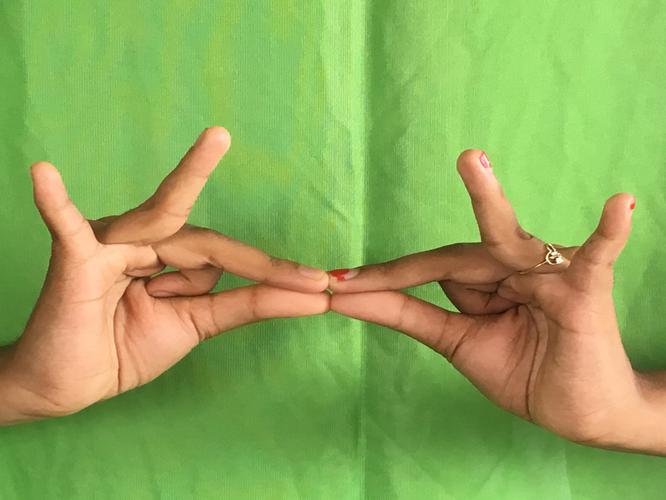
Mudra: Sakata
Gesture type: double_hand